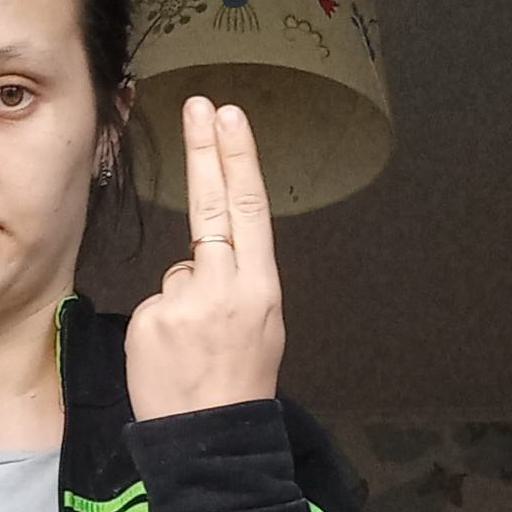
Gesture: two_up_inverted